De-industrialisation of India

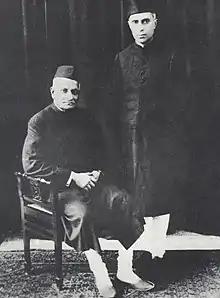
Photo of Jawaharlal Nehru, the first prime minister of India following the end of the British Raj's rule, and his father Motilal Nehru, an activist for Indian independence and a lawyer

Numerous steel plants were set up in the 1950s by prime minister Nehru under the belief that India had needed to maximise steel production in order for the economy to succeed. This led to the formation of Hindustan Steel Limited (HSL), a government owned company and the establishment of three steel plants throughout the India during the 1950s.